Safran Silvercrest

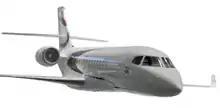
Falcon 5X Model at the 2015 Paris Air Show

They finally started in July 2014 on a Grumman Gulfstream II and should take place in Istres-Le Tubé Air Base.